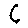
Label: 6